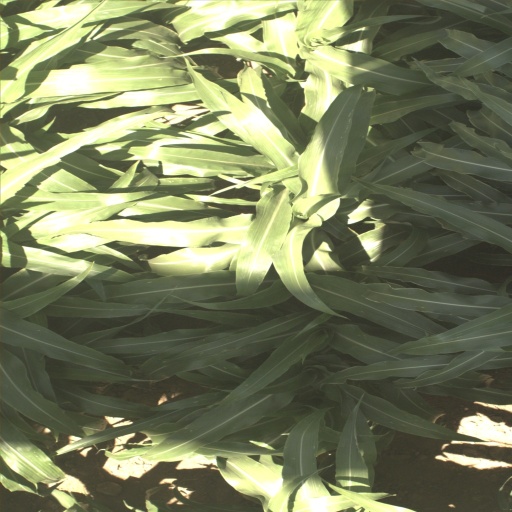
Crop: sorghum